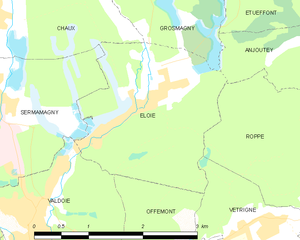
Carte des communes françaises Éloie